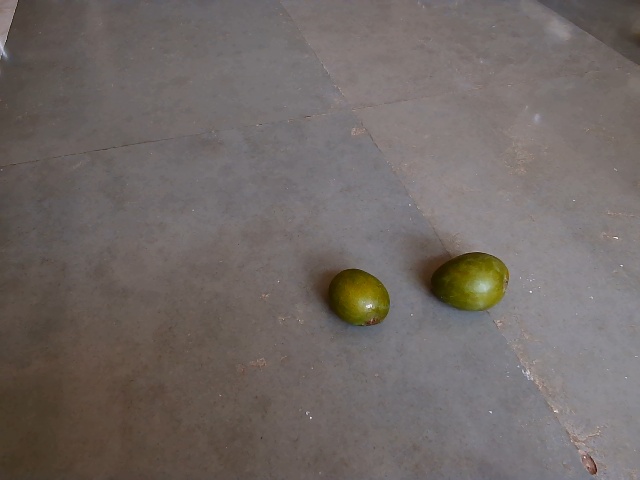
Label: Raw_Mango